Virpi Hämeen-Anttila

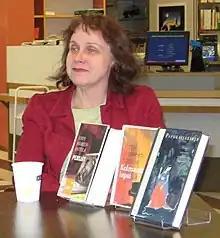
Hämeen-Anttila at the Jakomäki library in 2007.

Virpi Hämeen-Anttila (born 15 October 1958 in Espoo) is a Finnish writer, translator, and researcher. She was the recipient of the Eino Leino Prize in 2002 along with her husband Jaakko Hämeen-Anttila, for their work in translating and promoting multicultural literature. In addition to being a best-selling novelist, she is a translator and non-fiction writer. She also teaches Sanskrit and the history of Indian art at Helsinki University.